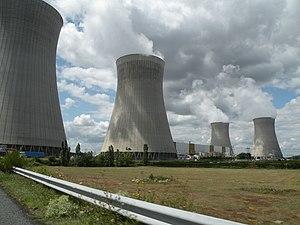
Centrale nucléaire de Dampierre-en-Burly. Brezhoneg: Kreizenn nukleel Dampierre-en-Burly.
« Jamais sans doute dans l’histoire […] le thème du progrès n’a à ce point interrogé l’humanité dans son ensemble et l’humanité propre à chaque individu. »
Dampierre-en-Burly est une commune française située dans le département du Loiret en région Centre-Val de Loire.
L'histoire du Loiret, en tant qu'entité administrative, commence le 22 décembre 1789 par un décret de l'Assemblée constituante, qui entre en vigueur quelques mois plus tard, le 4 mars 1790. Il est constitué à partir d'une partie des anciennes provinces de l'Orléanais et du Berry. Mais l'histoire du territoire du département du Loiret est bien plus ancienne.
La centrale nucléaire de Dampierre est une centrale nucléaire française située sur la Loire dans la commune de Dampierre-en-Burly, le département du Loiret et la région Centre-Val de Loire, à 50 km en amont d'Orléans, 90 km d'Auxerre et à 110 km en aval de Nevers et 144 km en aval de Decize.